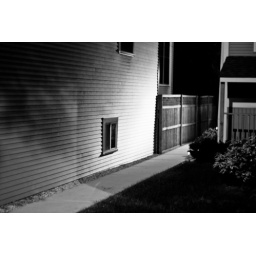
Loved how the light fell out of the porch next door against the white siding.